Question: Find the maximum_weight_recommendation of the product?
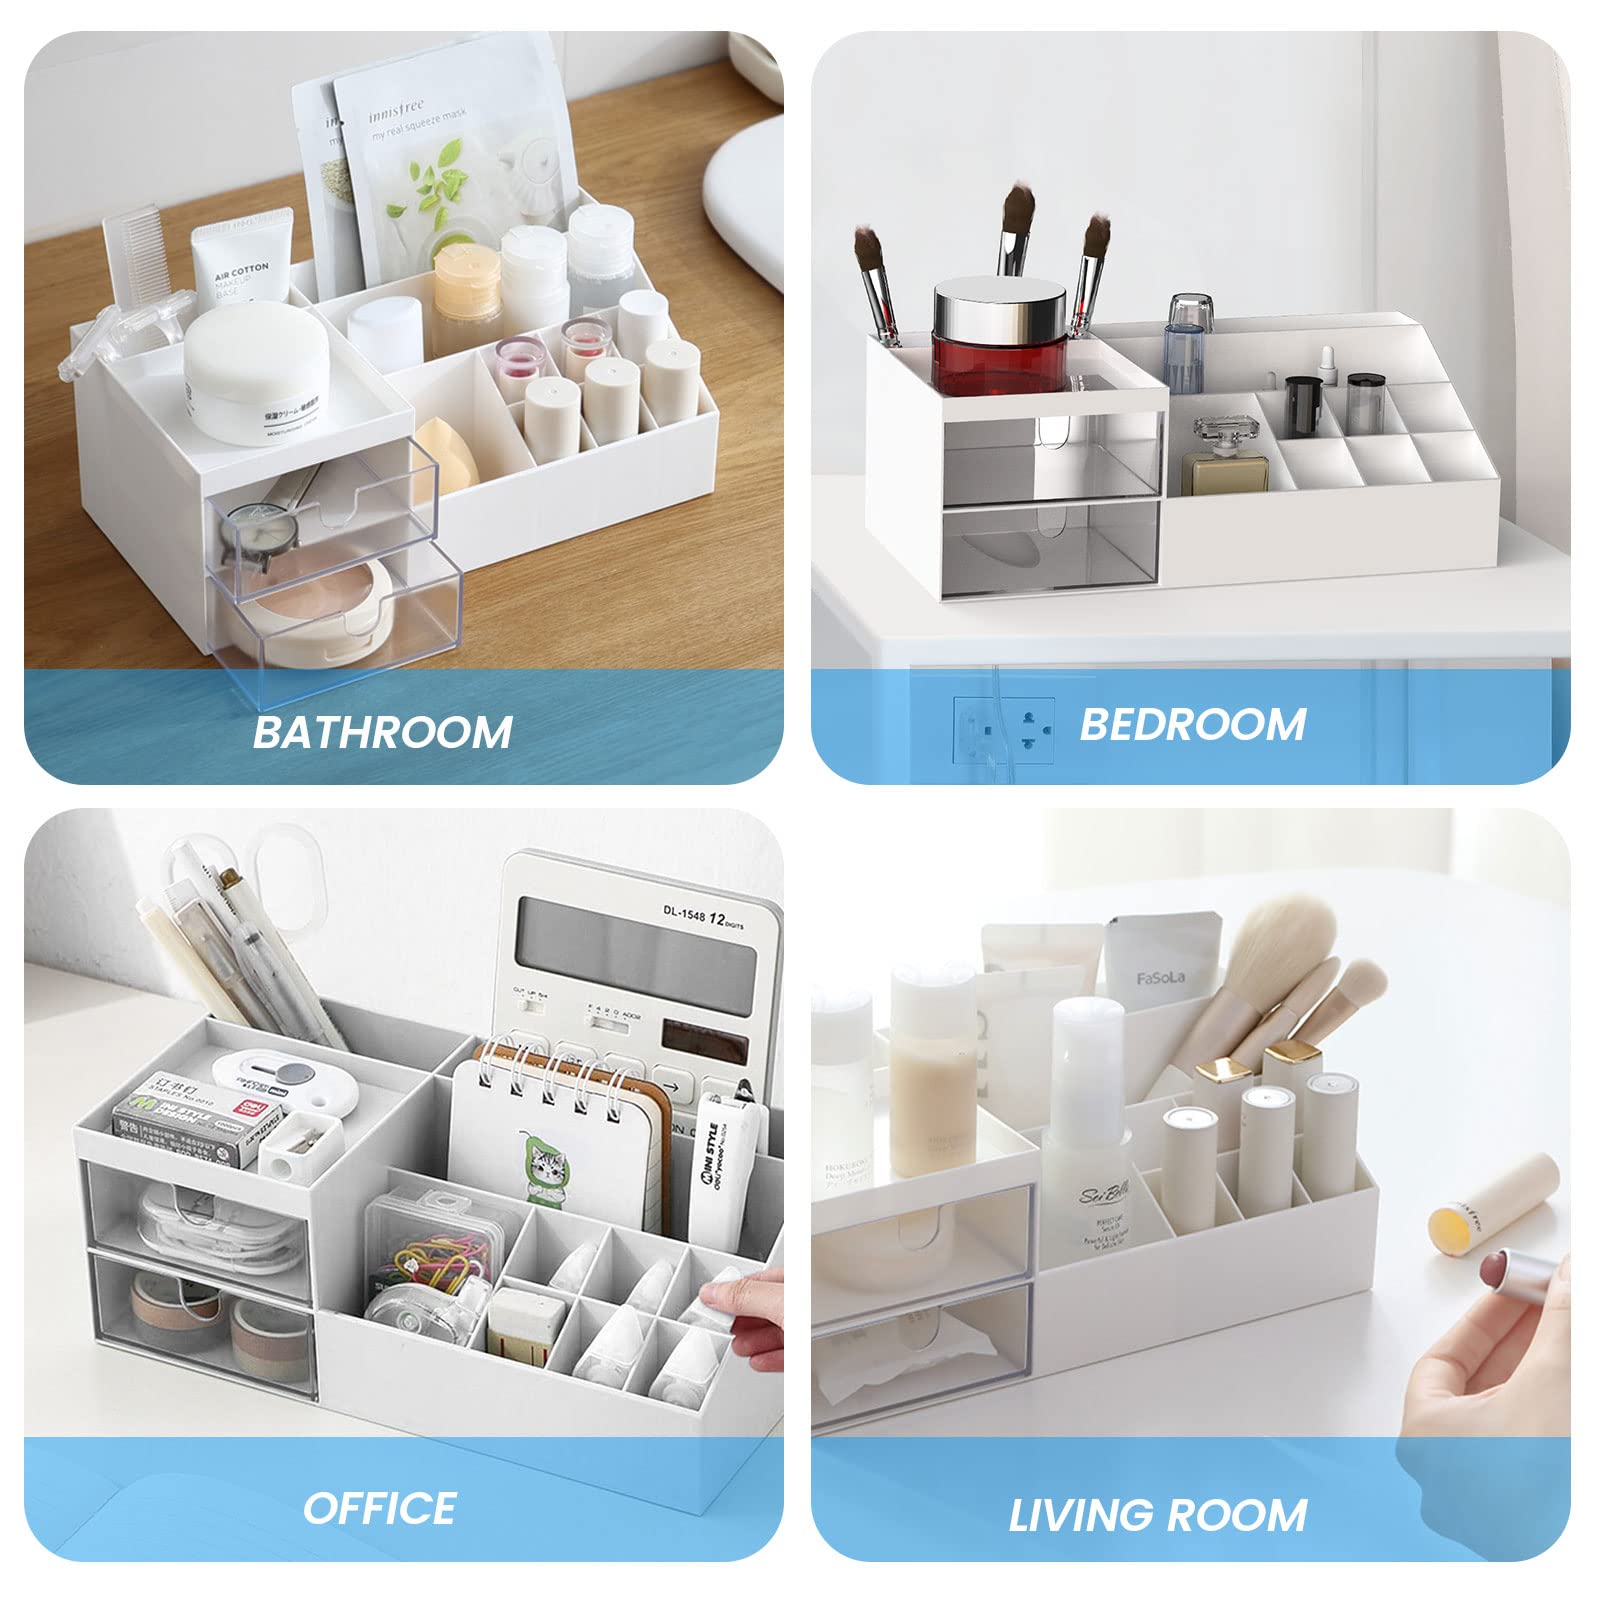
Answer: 400.0 gram